Tommy Burleson

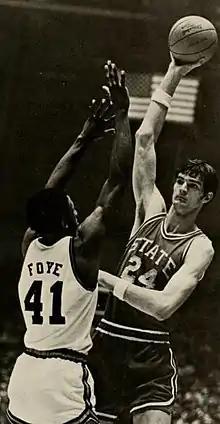
Burleson from the 1974 "Agromeck"

Tom Loren Burleson (born February 24, 1952) is an American former professional basketball player. A 7′2″ center, Burleson played for North Carolina State University's 1974 NCAA national championship team.